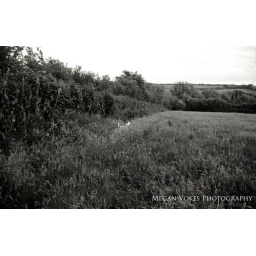
Dog jumping in long grass, taken with black and white film, outside Redmoor nature reserve woodland.